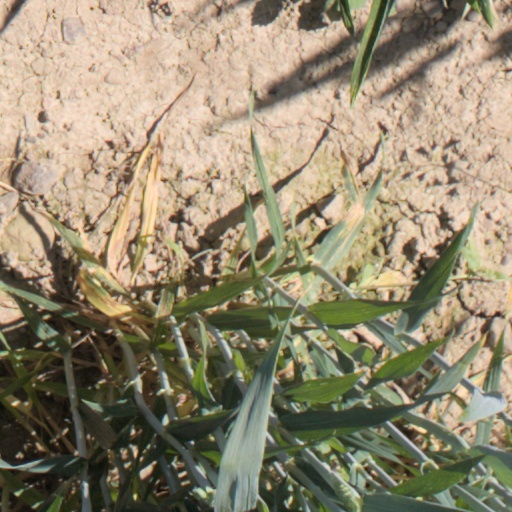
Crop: wheat